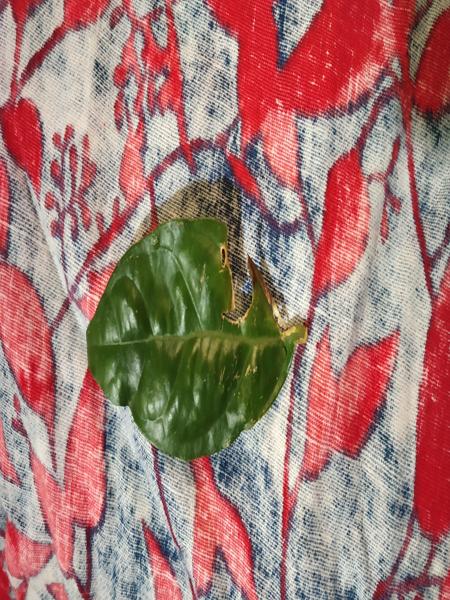
Plant: Jasmine